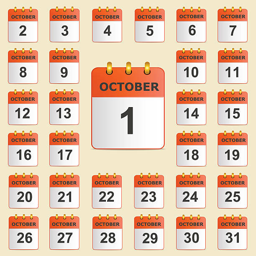
set of icons for the calendar in october vector art illustration